Robert Elliott Burns

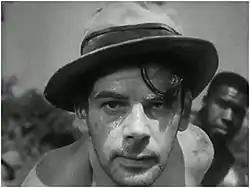
Paul Muni portraying Burns in the film version of his memoirs

In January 1932, a cinematic version of Burns's memoir was released by Warner Bros. under the slightly altered title, "I Am a Fugitive from a Chain Gang", starring Paul Muni. Burns was a consultant on the set of the film. According to a review in "The New York Times", the movie was "an exciting, thrilling tale" that "shocks and horrifies."